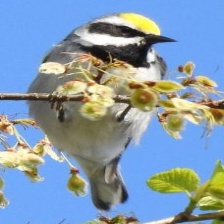
Species: GOLD WING WARBLER
Scientific name: VERMIVORA CHRYSOPTERA